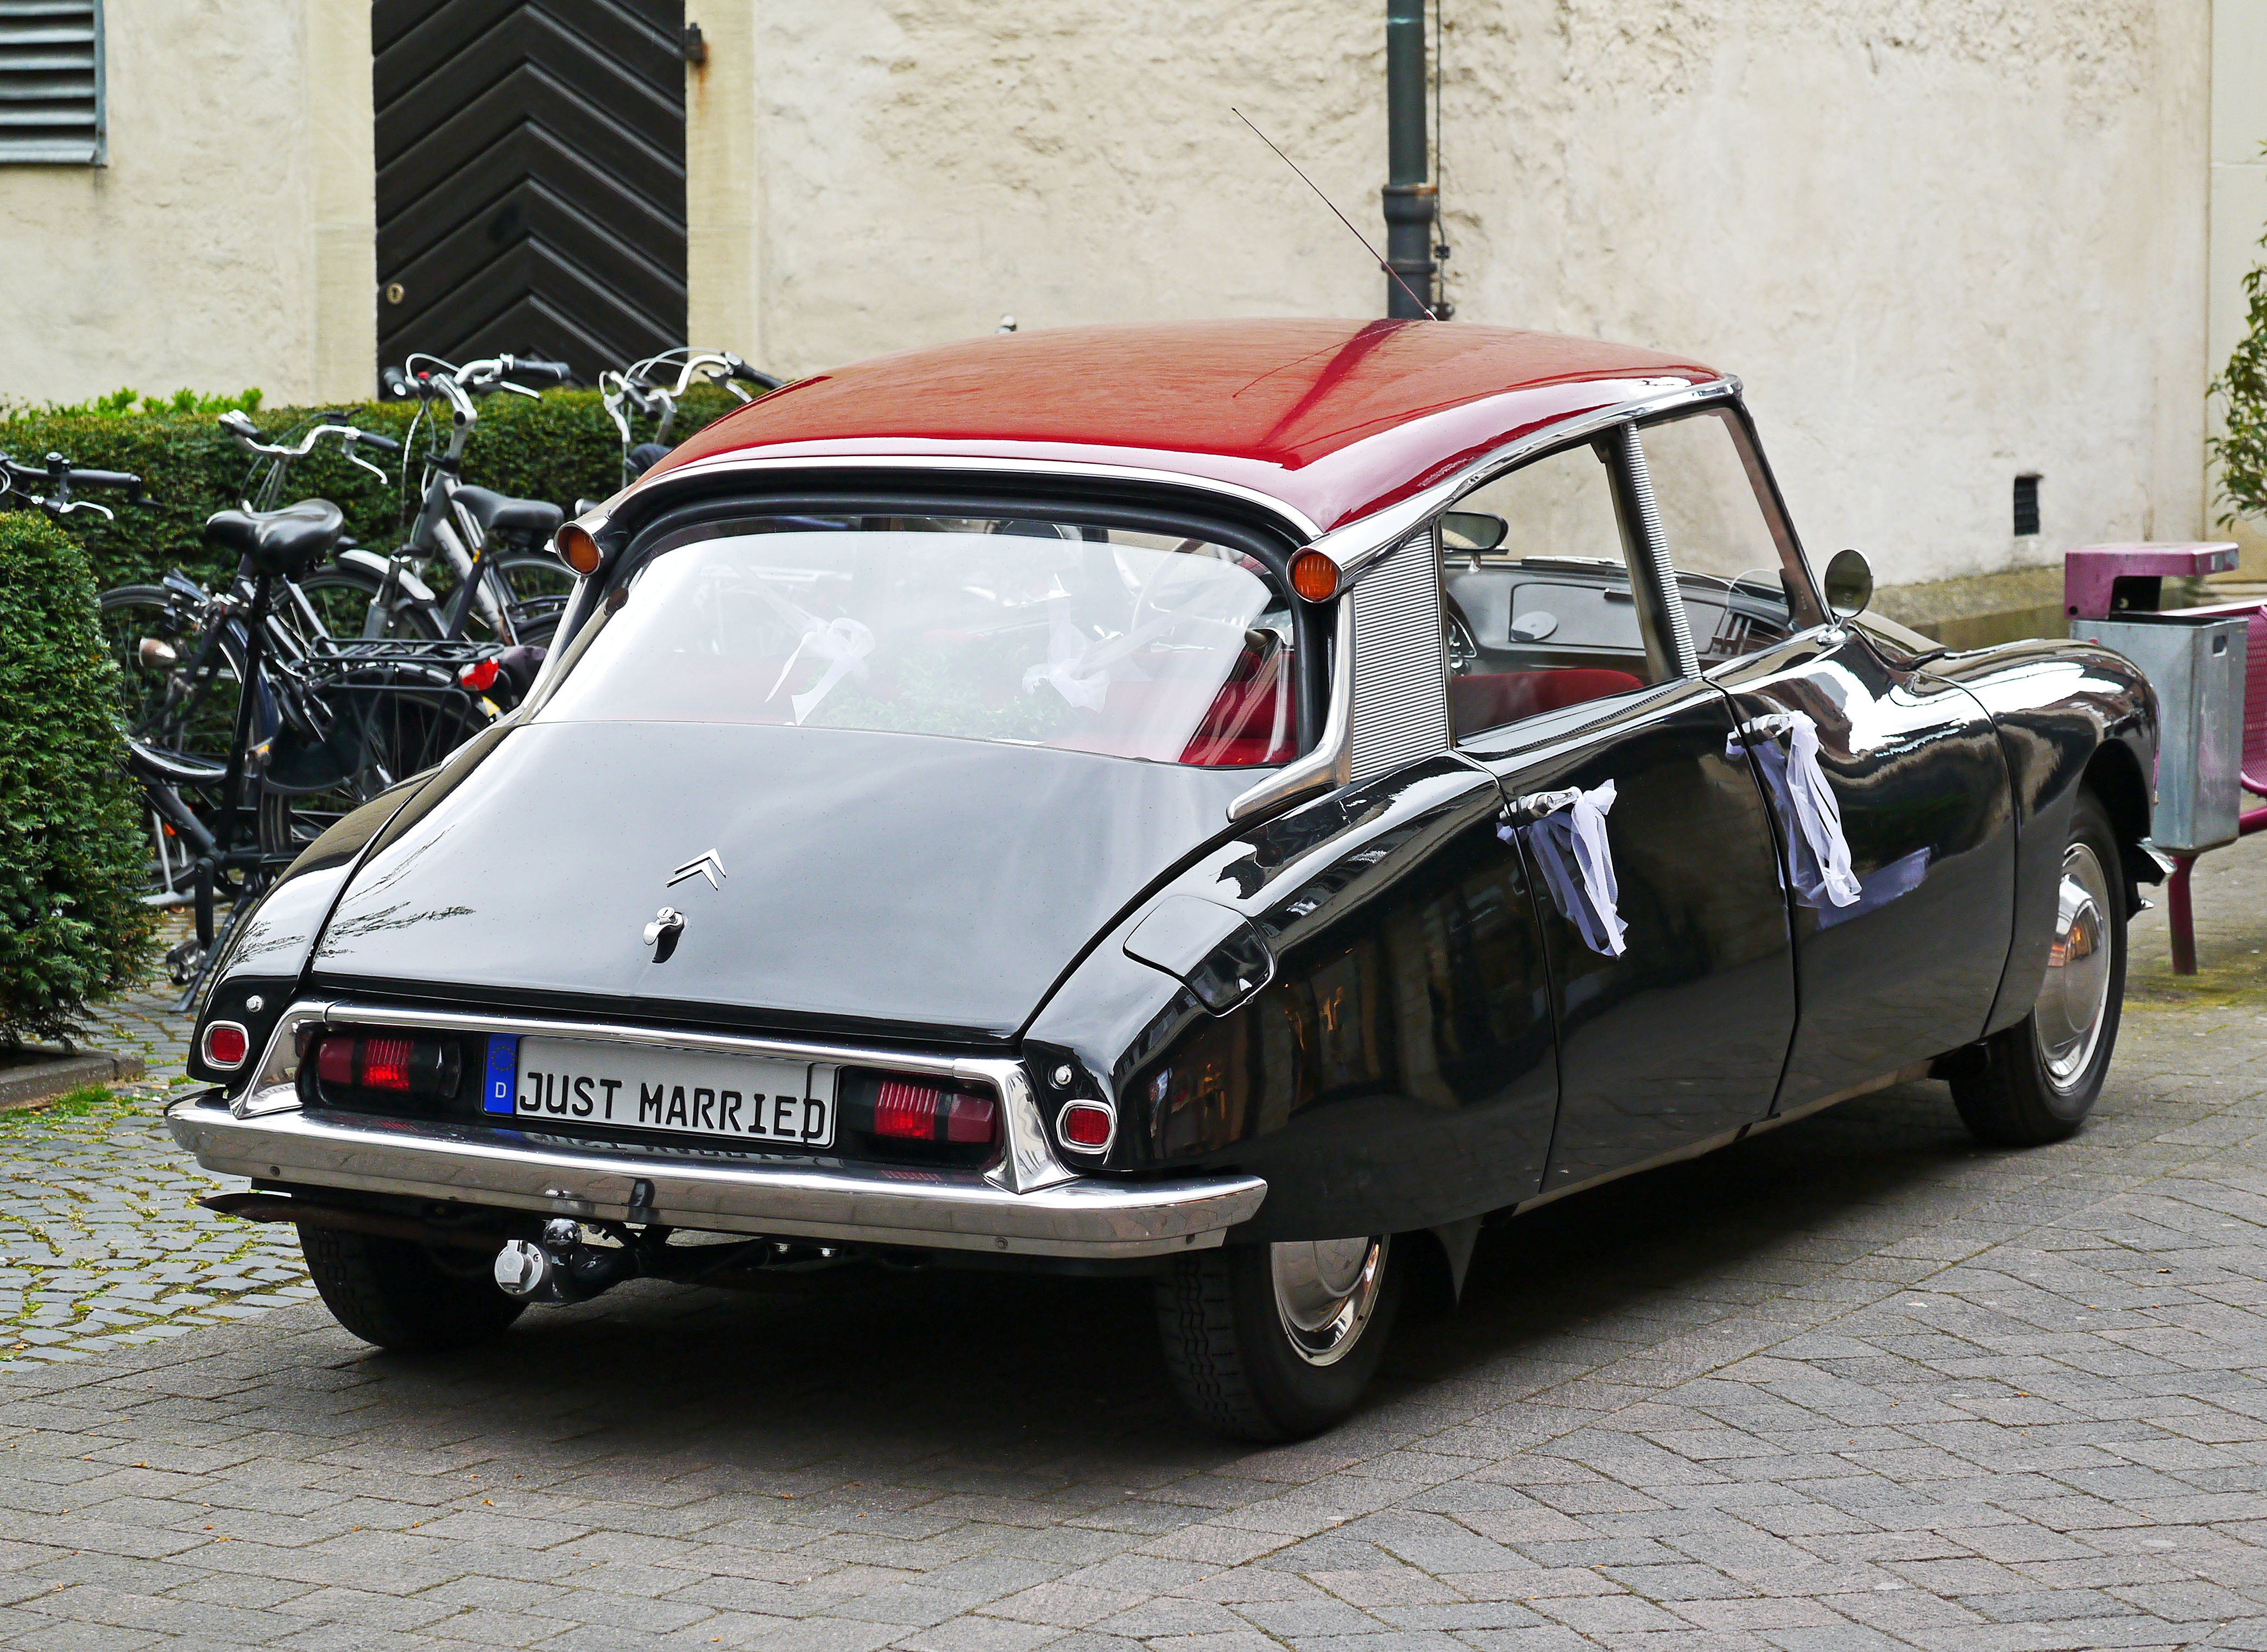
car, france, vehicle, just married, classic car, sports car, vintage car, rear view, race car, sedan, oldtimer, classic, 1955, citroen, pkw, legend, goddess, veil, antique car, oldie, wedding car, black red, land vehicle, hydro pneumatic, ds19, car rental, two color paint, id19, automobile make, automotive design, luxury vehicle, performance car